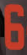
Number: 6